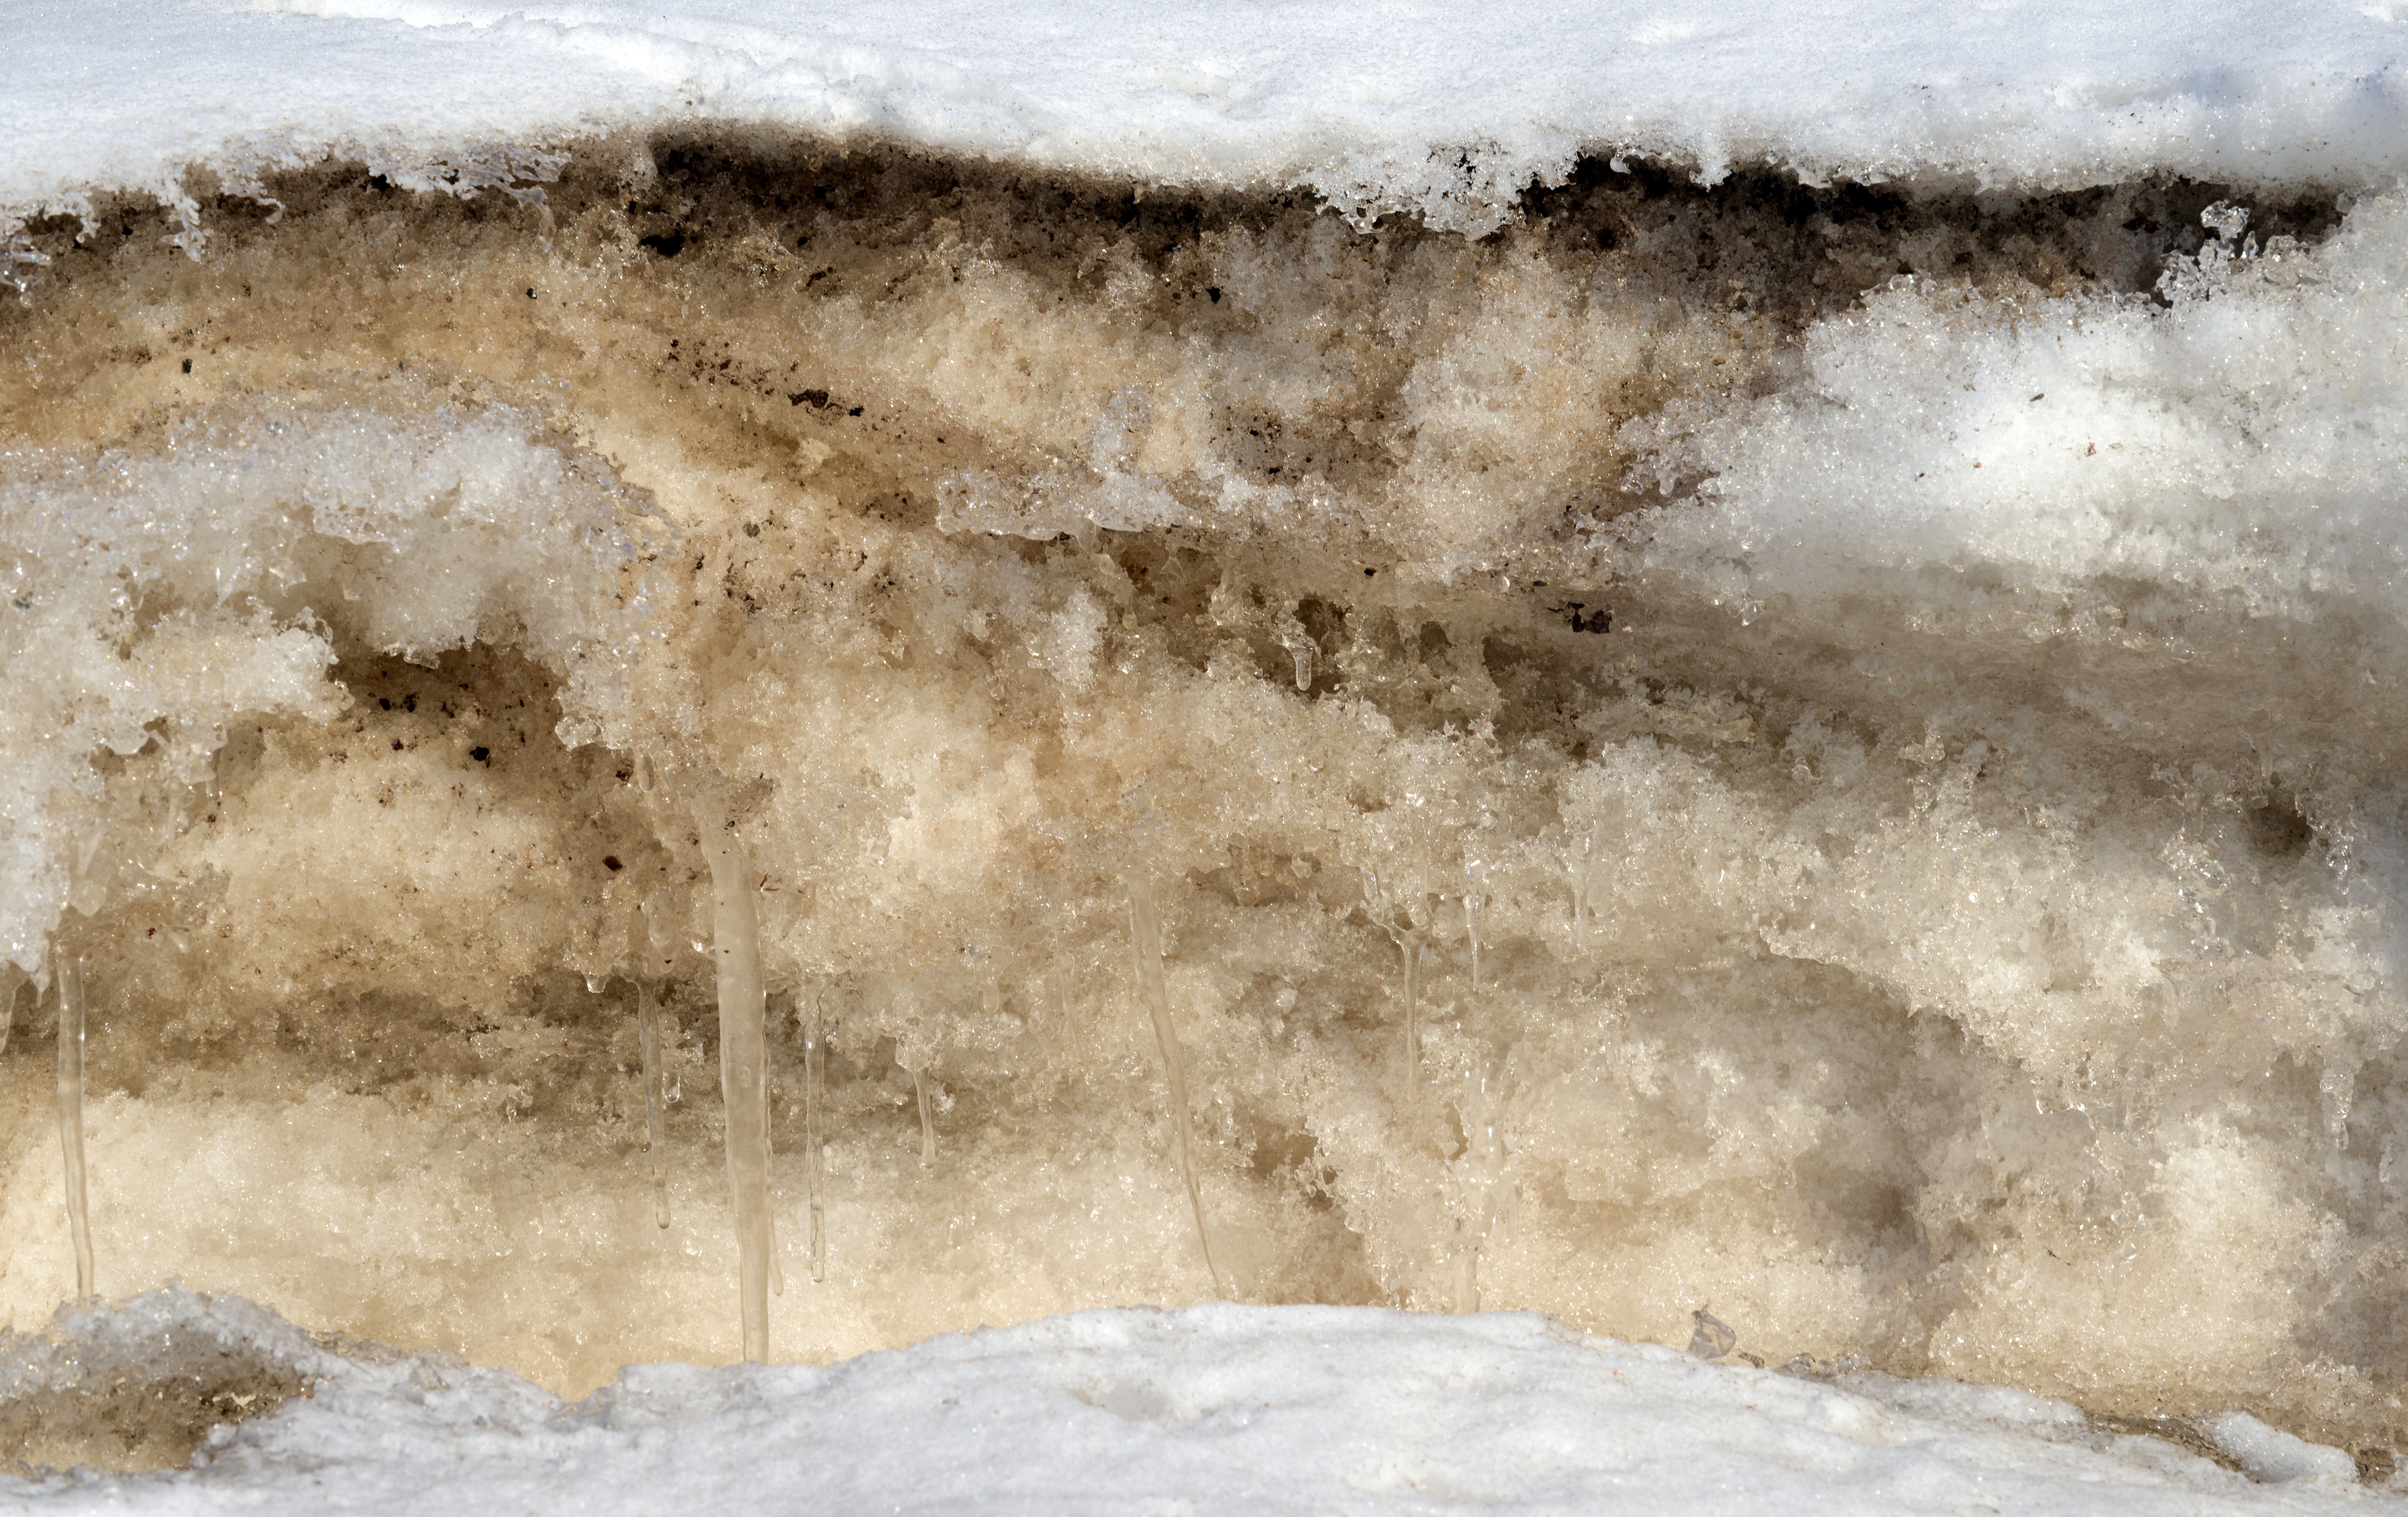
snow, winter, white, texture, wave, frost, wall, ice, weather, material, blizzard, freezing, plaster